Frzy

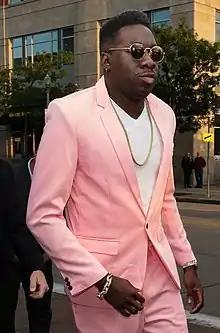
Frzy at Steelers Fashion Show 2019

Harvey Alexander Daniels (born November 1, 1985), better known by his stage name Frzy, is an American rapper.